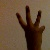
The image shows a hand gesture representing the number 6 in Indian Sign Language.